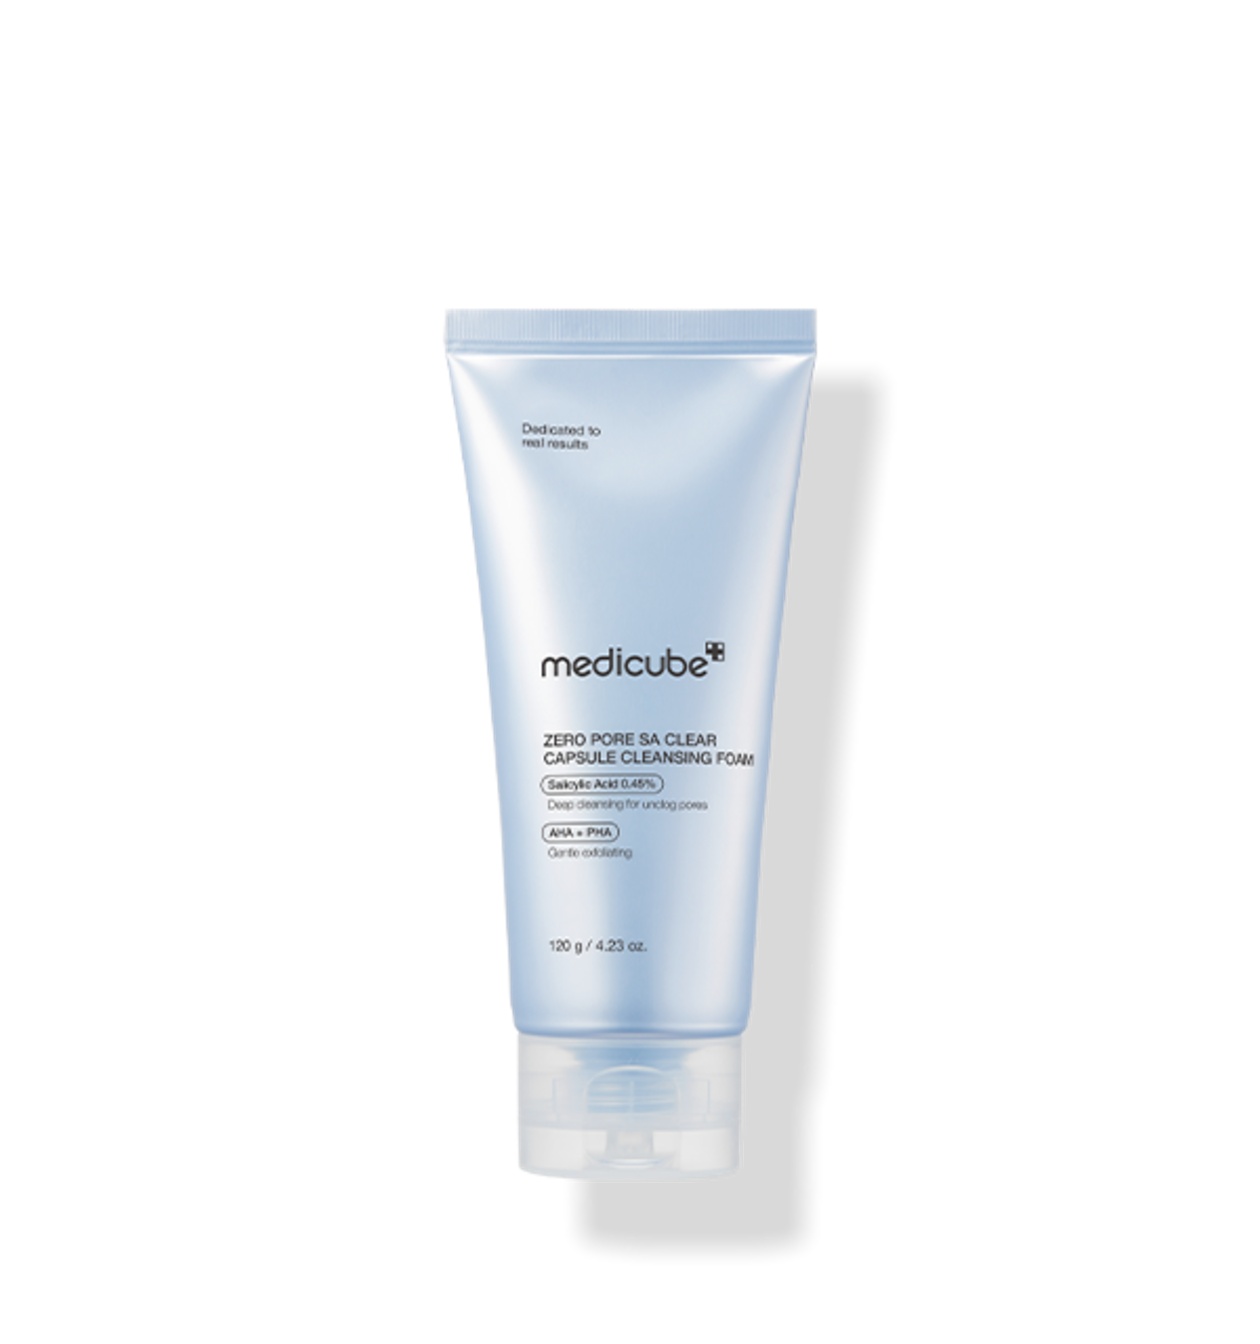
medicube Zero Pore Capsule Cleansing Foam 120g
Water-fill cleansing foam specialized for deep cleaning of pores with exosome capsules Overwhelmingly refreshing sebum-busting exosome capsules (exosomes embedded in capsules containing concentrated natural BHA target sebum firmly embedded in pores) ANA+BHA+PHA: Low-irritation deep water-fill formula that corrects even red and dark pores It does not clog pores, so it can be used safely on acne-prone skin. Soft foam formulation: Consisting of amino acid-based cleansing ingredients that are components of skin, it provides a clean deep cleansing as well as a moist finish without tightness after washing.
Brand: Medicube
Category: Health & Beauty > Personal Care > Cosmetics > Skin Care > Facial Cleansers